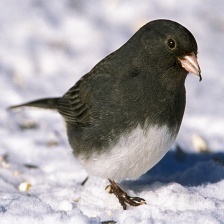
Species: DARK EYED JUNCO
Scientific name: JUNCO HYEMALIS